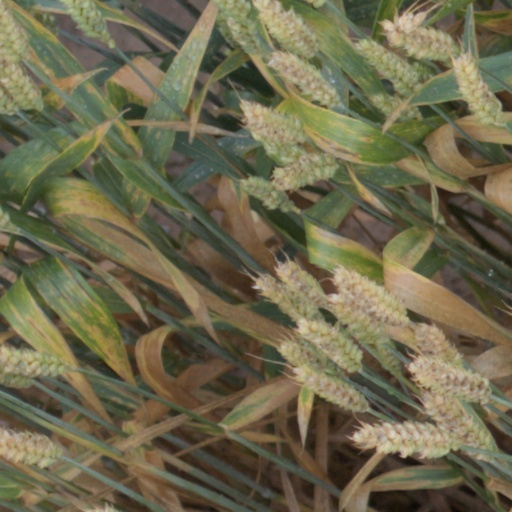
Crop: wheat